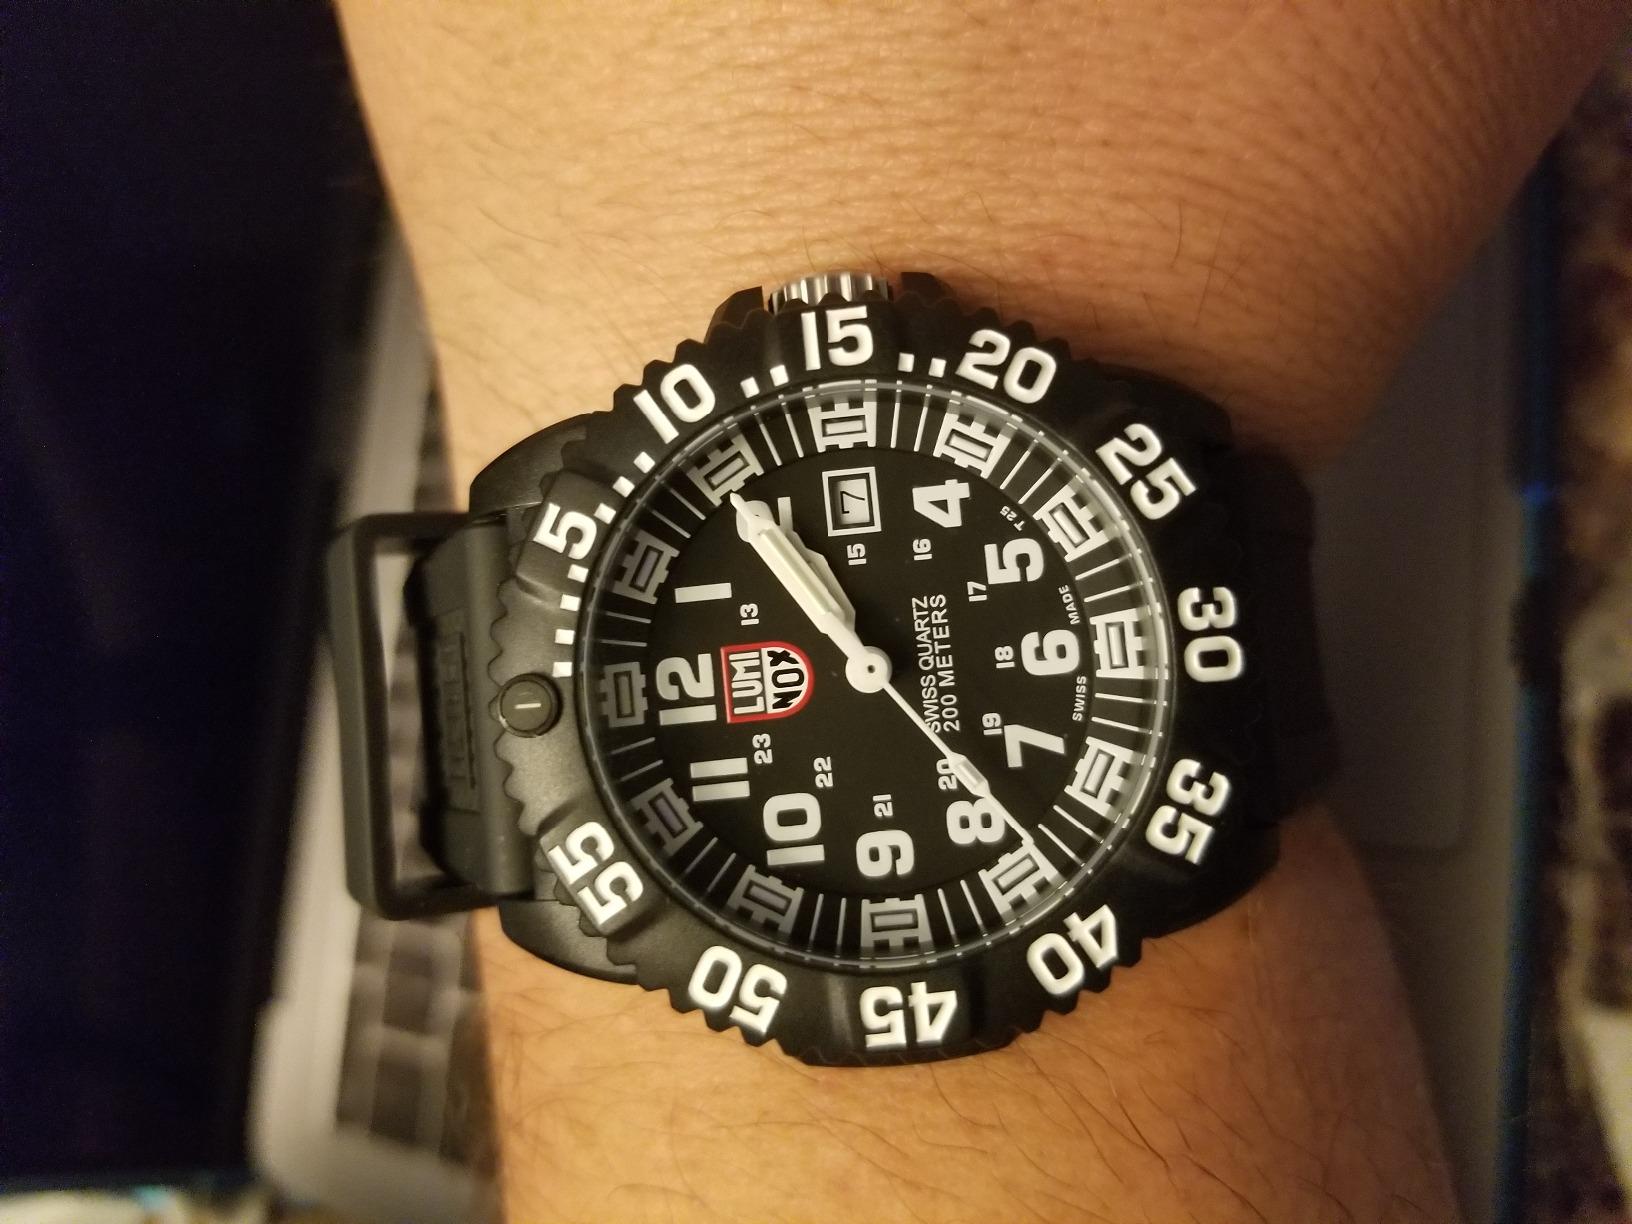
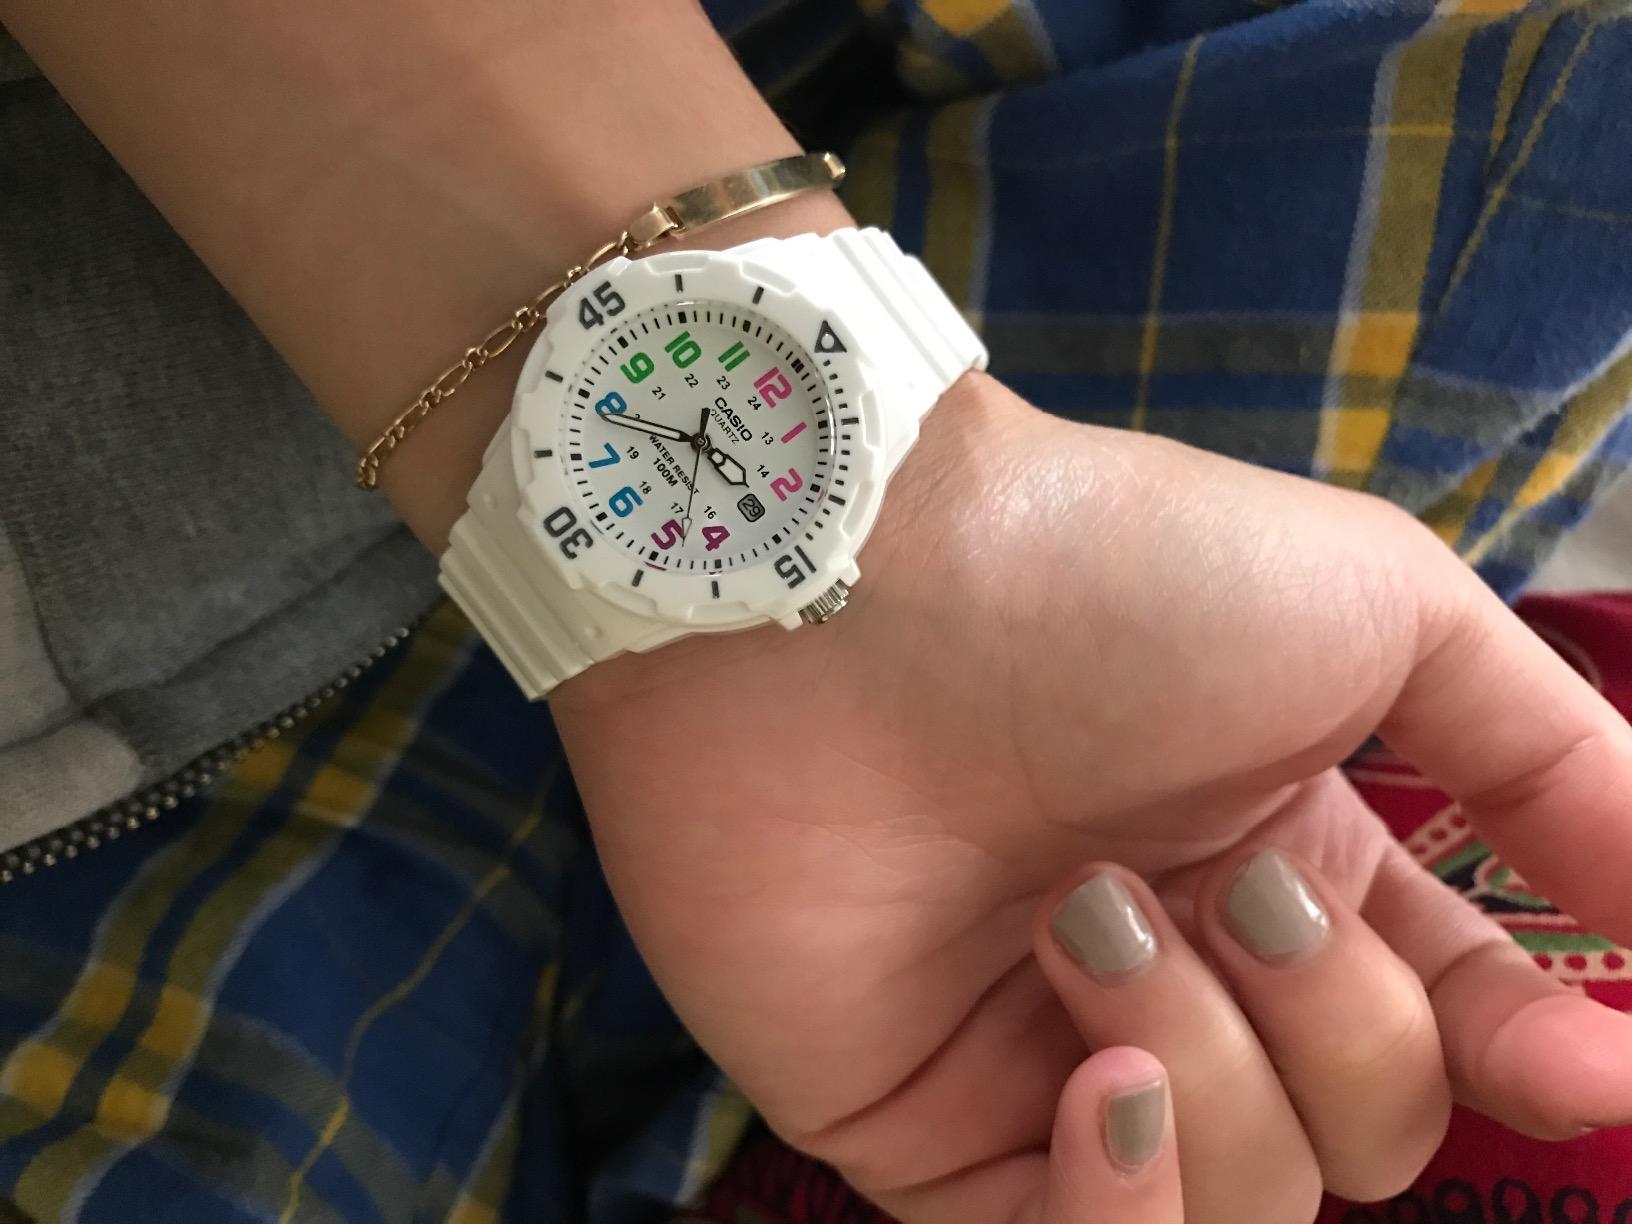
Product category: accessories_watch
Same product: no